Sándor Kónya

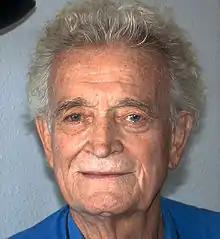
Sándor Kónya, 2000

Sándor Kónya (23 September 1923 – 20 May 2002) was a Hungarian tenor, particularly associated with German and Italian roles, especially Lohengrin and Calaf.